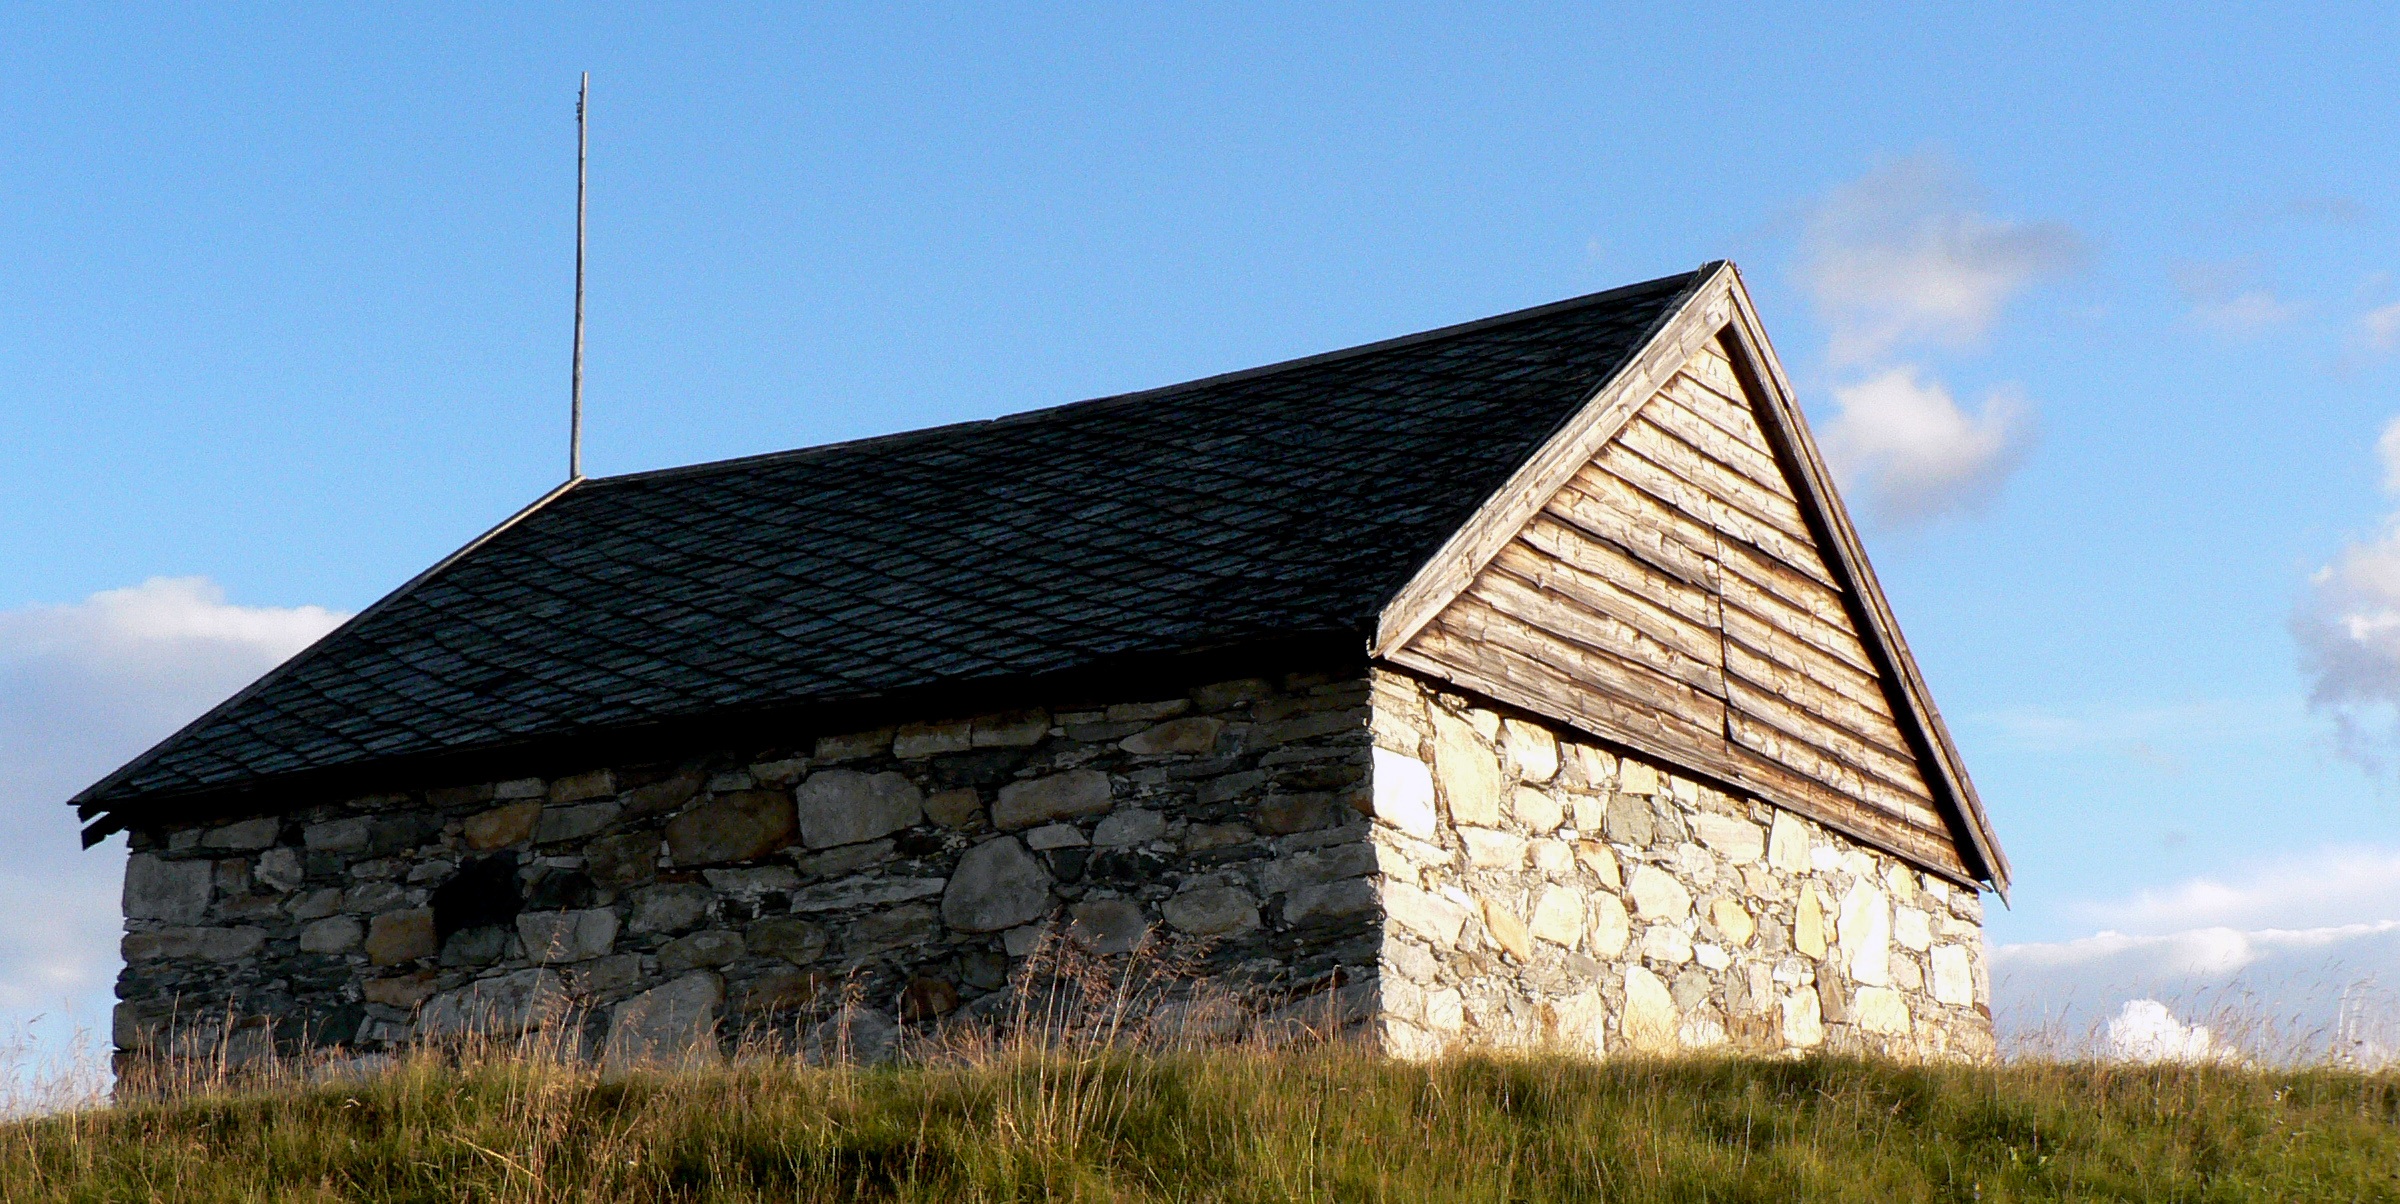
sun, house, roof, building, old, barn, hut, cottage, facade, chapel, rural area, r ros, outdoor structure